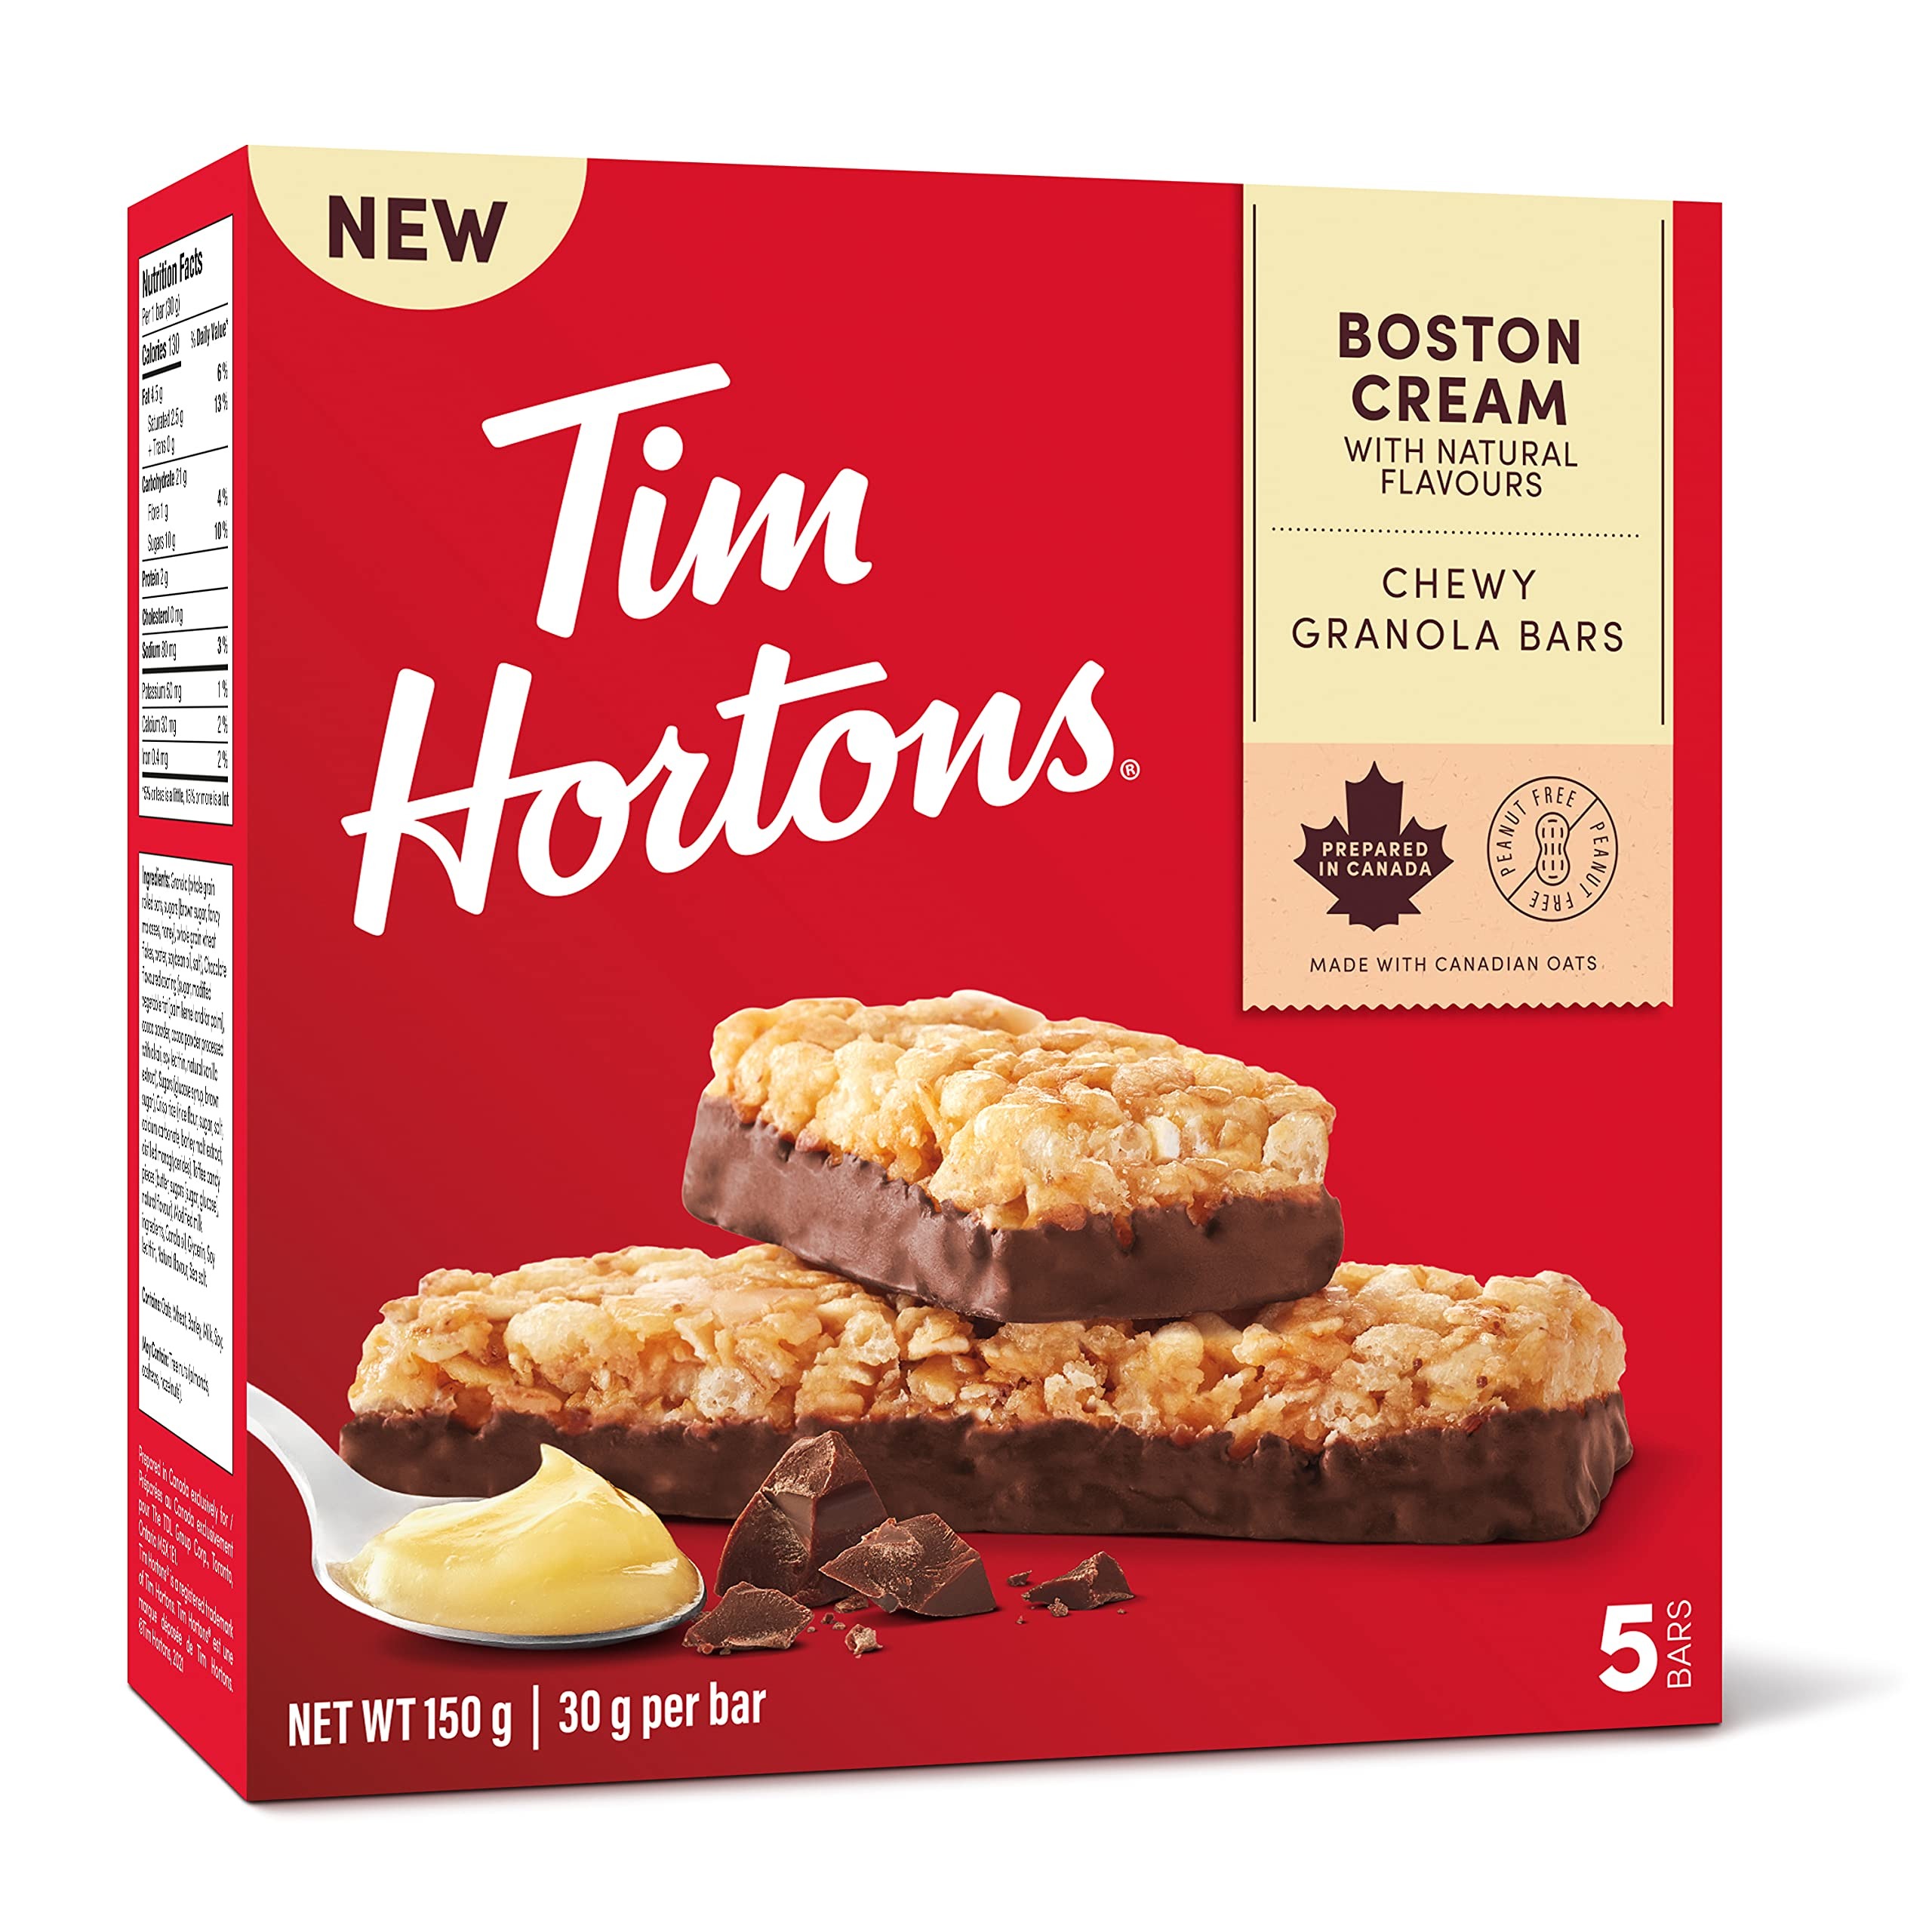
Item Name: Tim Hortons Boston Cream Granola Bars, Peanut Free, 5 Count, 150g/5.25 oz. Box
Bullet Point 1: Enjoys your favorite Tim Hortons Boston Cream Donuts now when and where you want with these Boston Cream Granola Bars.
Bullet Point 2: Inspired by our signature flavours, Tim Hortons granola bars are a and convenient way to enjoy the time you love.
Bullet Point 3: Prepared in Canada and made with Canadian Oats, Tim Hortons is committed to delivering the flavours you love and the quality you've come to expect.
Bullet Point 4: Tim Hortons granola bars are produced in a peanut free facility making our granola bars safe for school lunches and any other occasion.
Bullet Point 5: 5 individually wrapped granola bars. Kosher Certified, Made in a peanut free facility. original Boston Cream Flavor with Natural Flavors. Made with Canadian oats, 150g/5.25 oz. Box
Product Description: Inspired by our signature flavours, Tim Hortons granola bars are a and convenient way to enjoy the time you love. Prepared in Canada and made with Canadian Oats, Tim Hortons is committed to delivering the flavours you love and the quality you've come to expect. . .
Value: 5.25
Unit: Ounce

Price: 19.99